Cornish cuisine

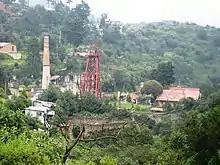
A Cornish mine in Mineral del Monte, Hidalgo, Mexico

There are many types of beers brewed in Cornwall – those produced by Sharp's Brewery, Skinner's Brewery and St Austell Brewery are the best-known – including stouts, ales and other beer types. There is some small scale production of wine, mead and cider. Spingo (meaning strong beer in Old English) is a generic name for a collection of beers brewed solely in the brewery of the Blue Anchor Inn in Coinage Hall Street, Helston.